Quezon Memorial Circle

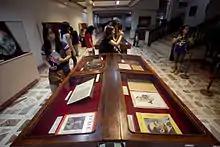
Display at the Museo ni Manuel L. Quezon in 2012

At the top of the pylons are three mourning angels holding sampaguita (the national flower) wreaths sculpted by the Italian sculptor Francesco Monti. The regional identity of each female angels figure could be discerned in the traditional costume they were clothed with. The winged figures atop the three pylons represented Luzon, Visayas, and Mindanao. The three pylons would in turn circumscribe a drum-like two-story structure containing a gallery from which visitors could look down at Quezon's catafalque, modeled after Napoleon Bonaparte's in the Invalides. The gallery and the catafalque below are lit by an oculus, in turn reminiscent of Grant's Tomb.